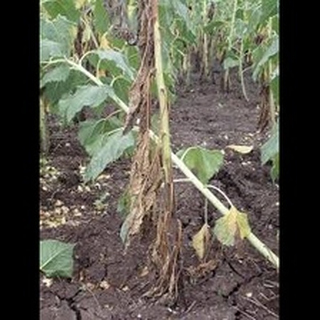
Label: wheat_common_root_rot